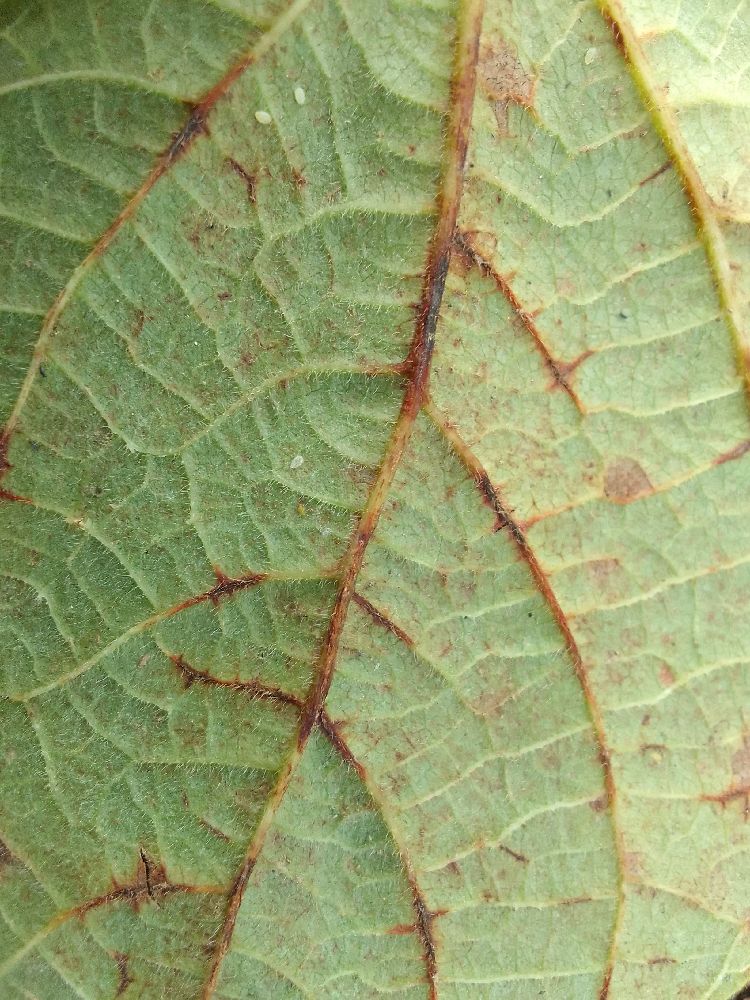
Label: anthracnose